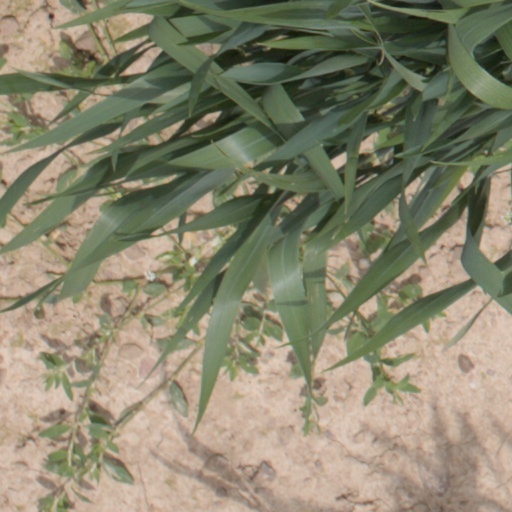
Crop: wheat